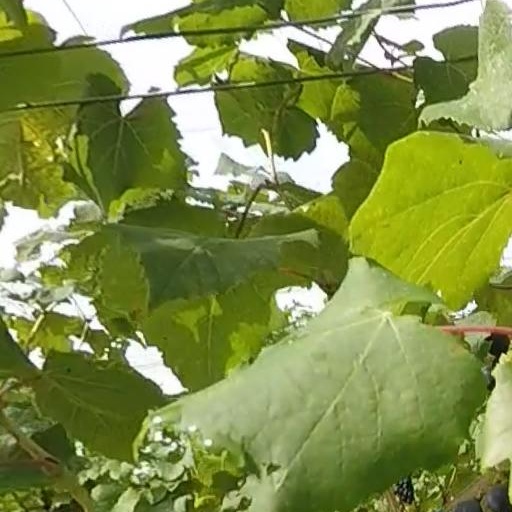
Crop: grape